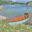
Label: ship